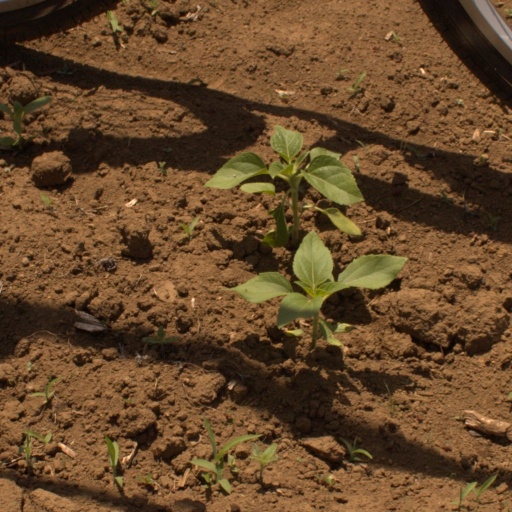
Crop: Jerusalem artichoke